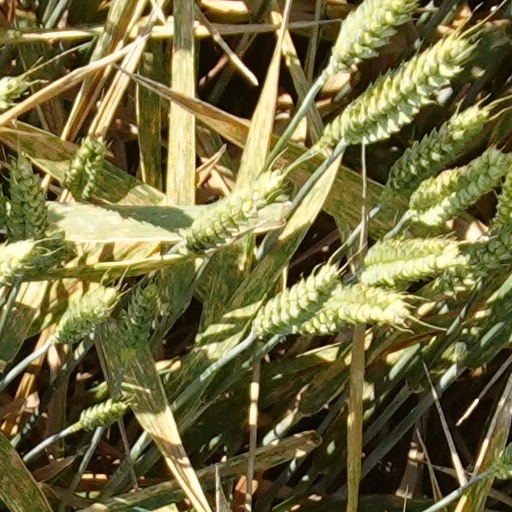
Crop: wheat